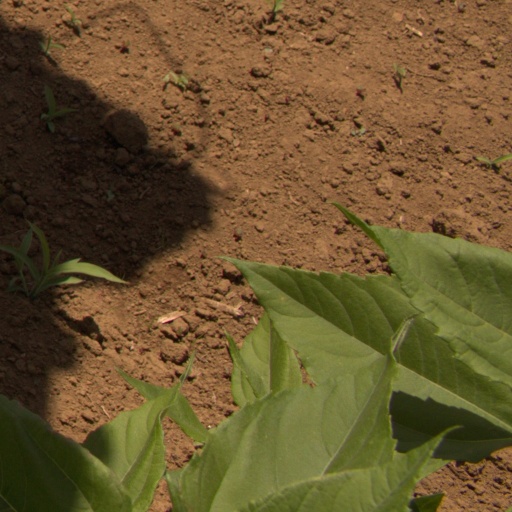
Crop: Jerusalem artichoke